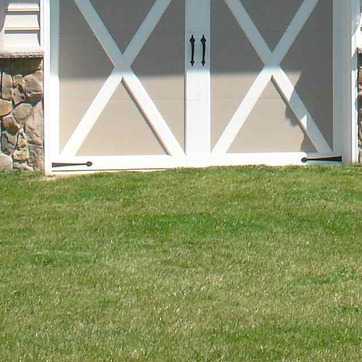
Material: foliage